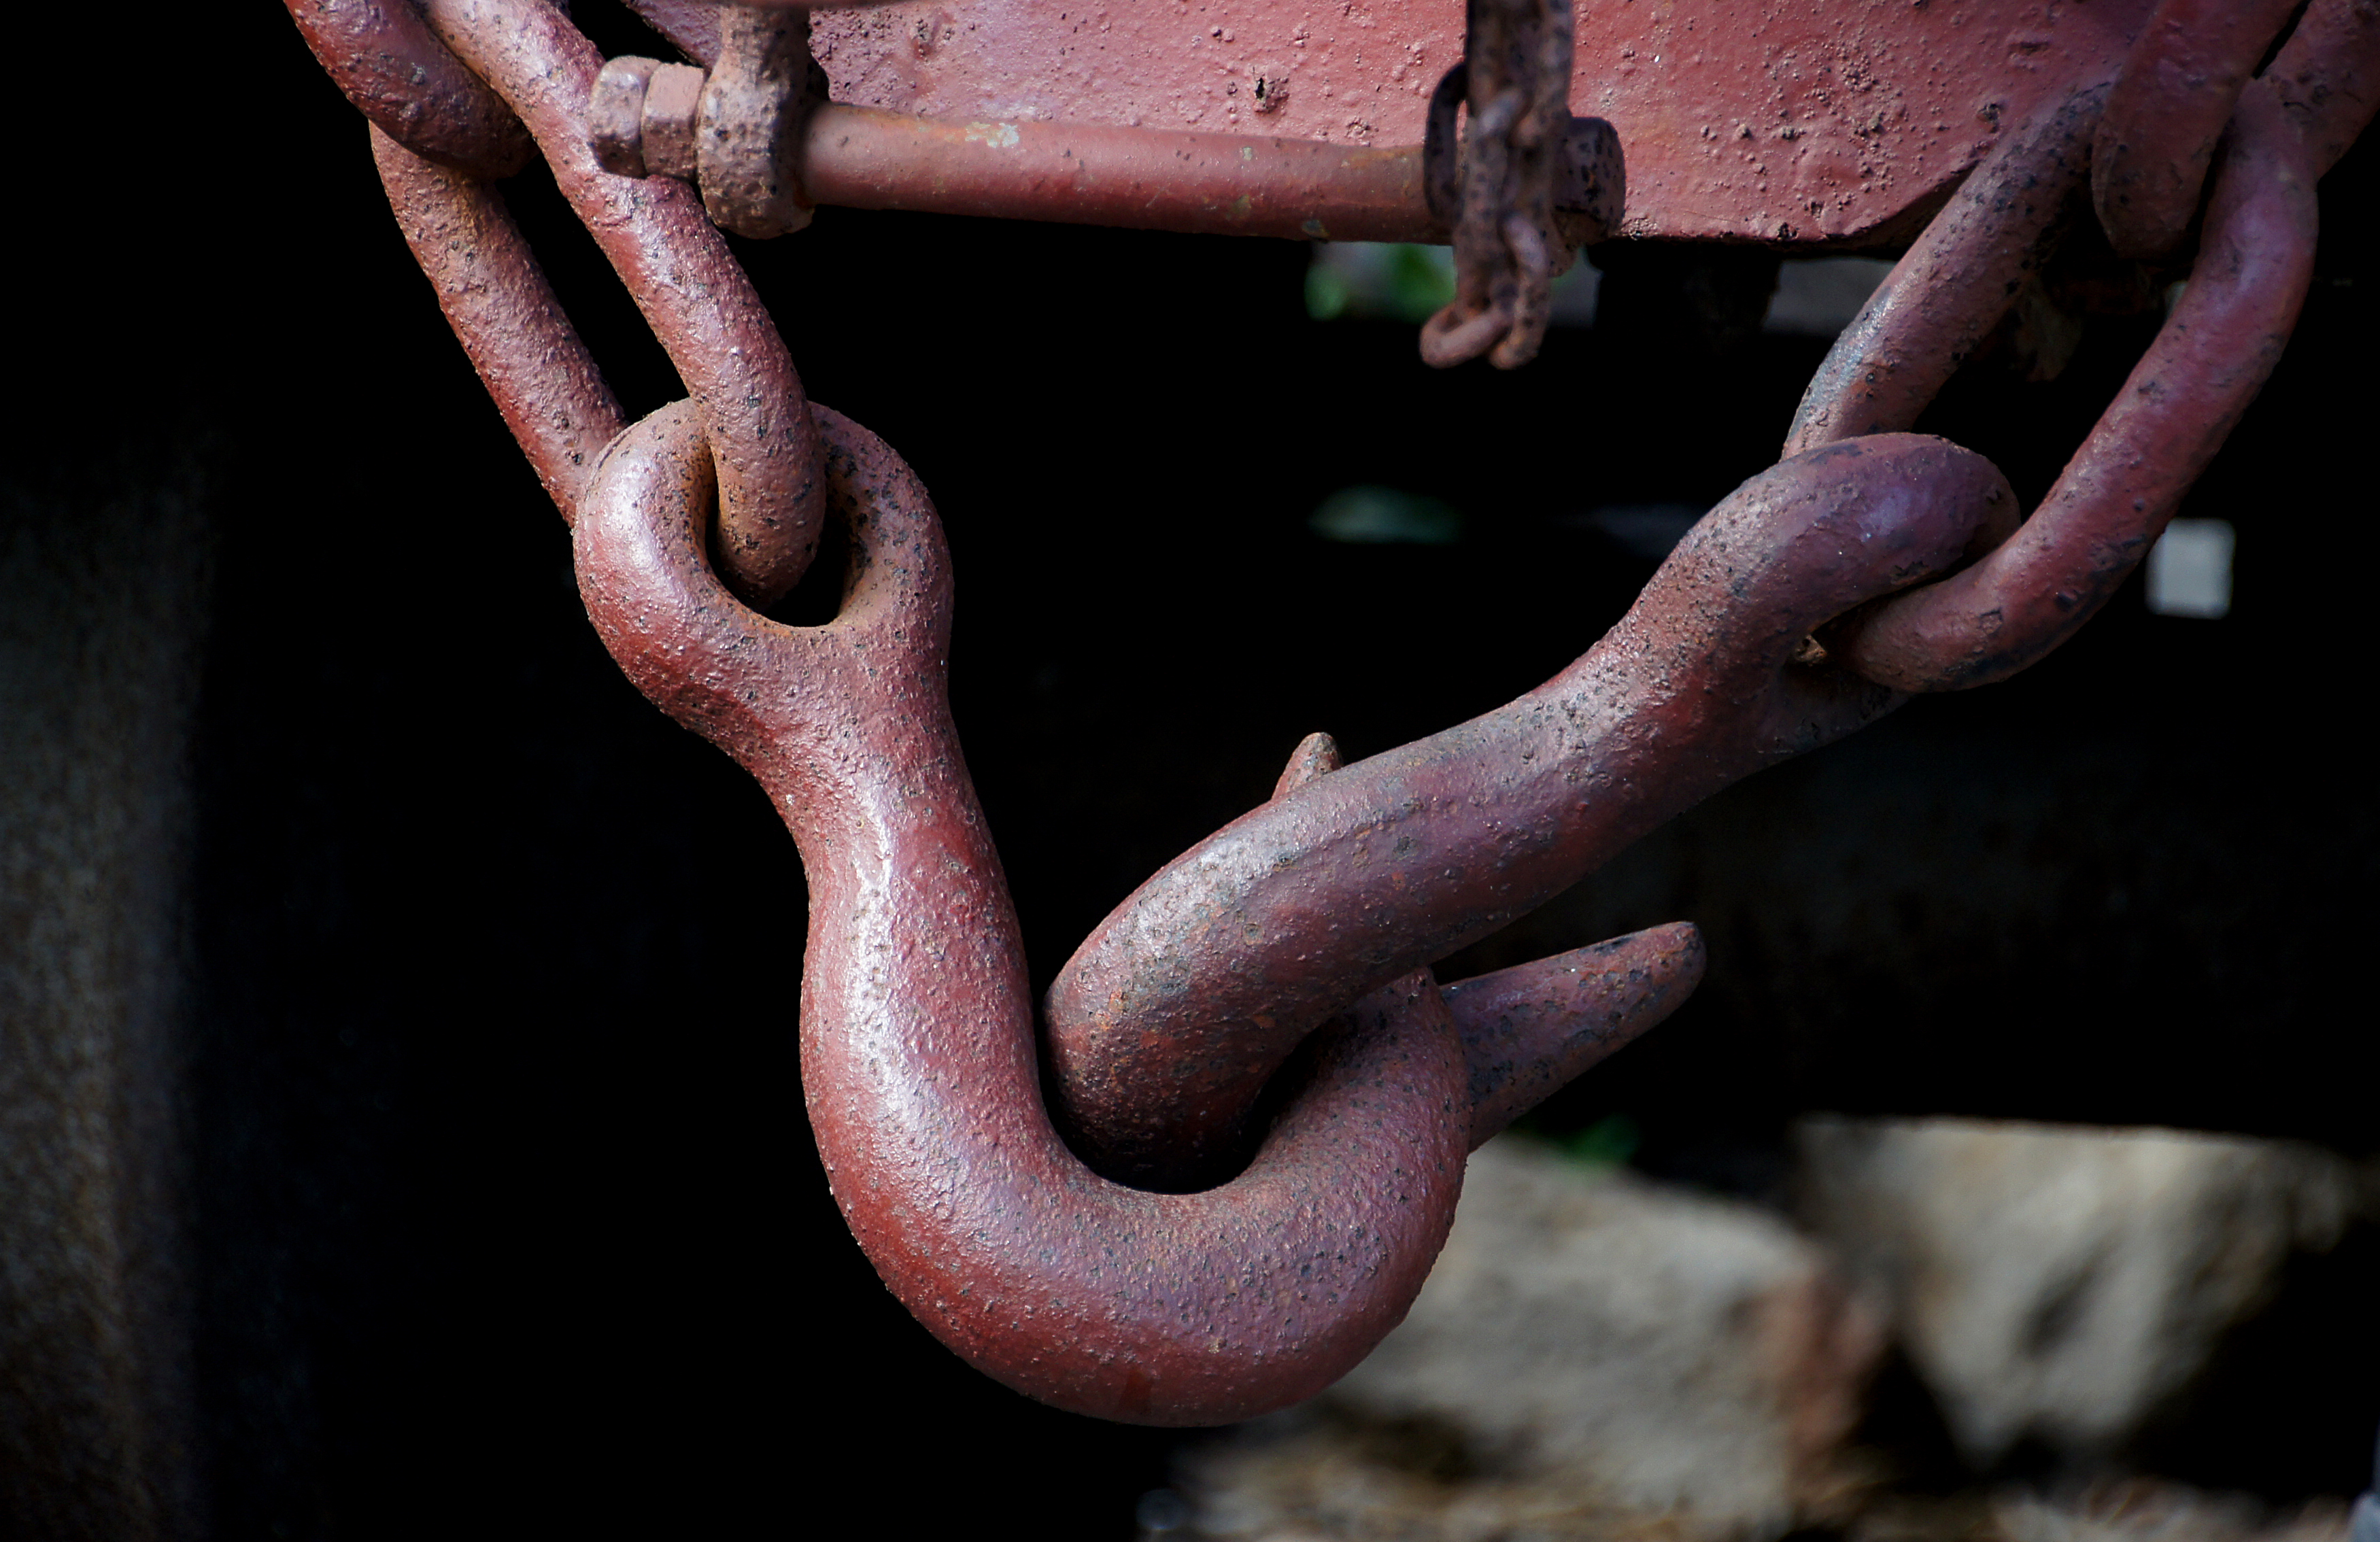
hand, close up, publicdomain, trains, sonyalpha, railways, serpent, hooks, couplings